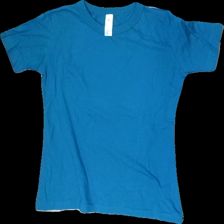
View: front
Type: Shirt
Category: Ladies
Brand: Not in the list
Brand text on label: B&C
Colors: Turquoise
Material: 100% Cotton
Cut: Regular, C-collar
Size: M
Season: All
Price range: <50
Recommended usage: Reuse